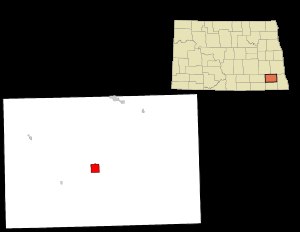
Lisbon (North Dakota)
Lisbons placering i North Dakota
Lisbon er en amerikansk by og administrativt centrum for det amerikanske county Ransom County i staten North Dakota. I 2000 havde byen et indbyggertal på 2.292.